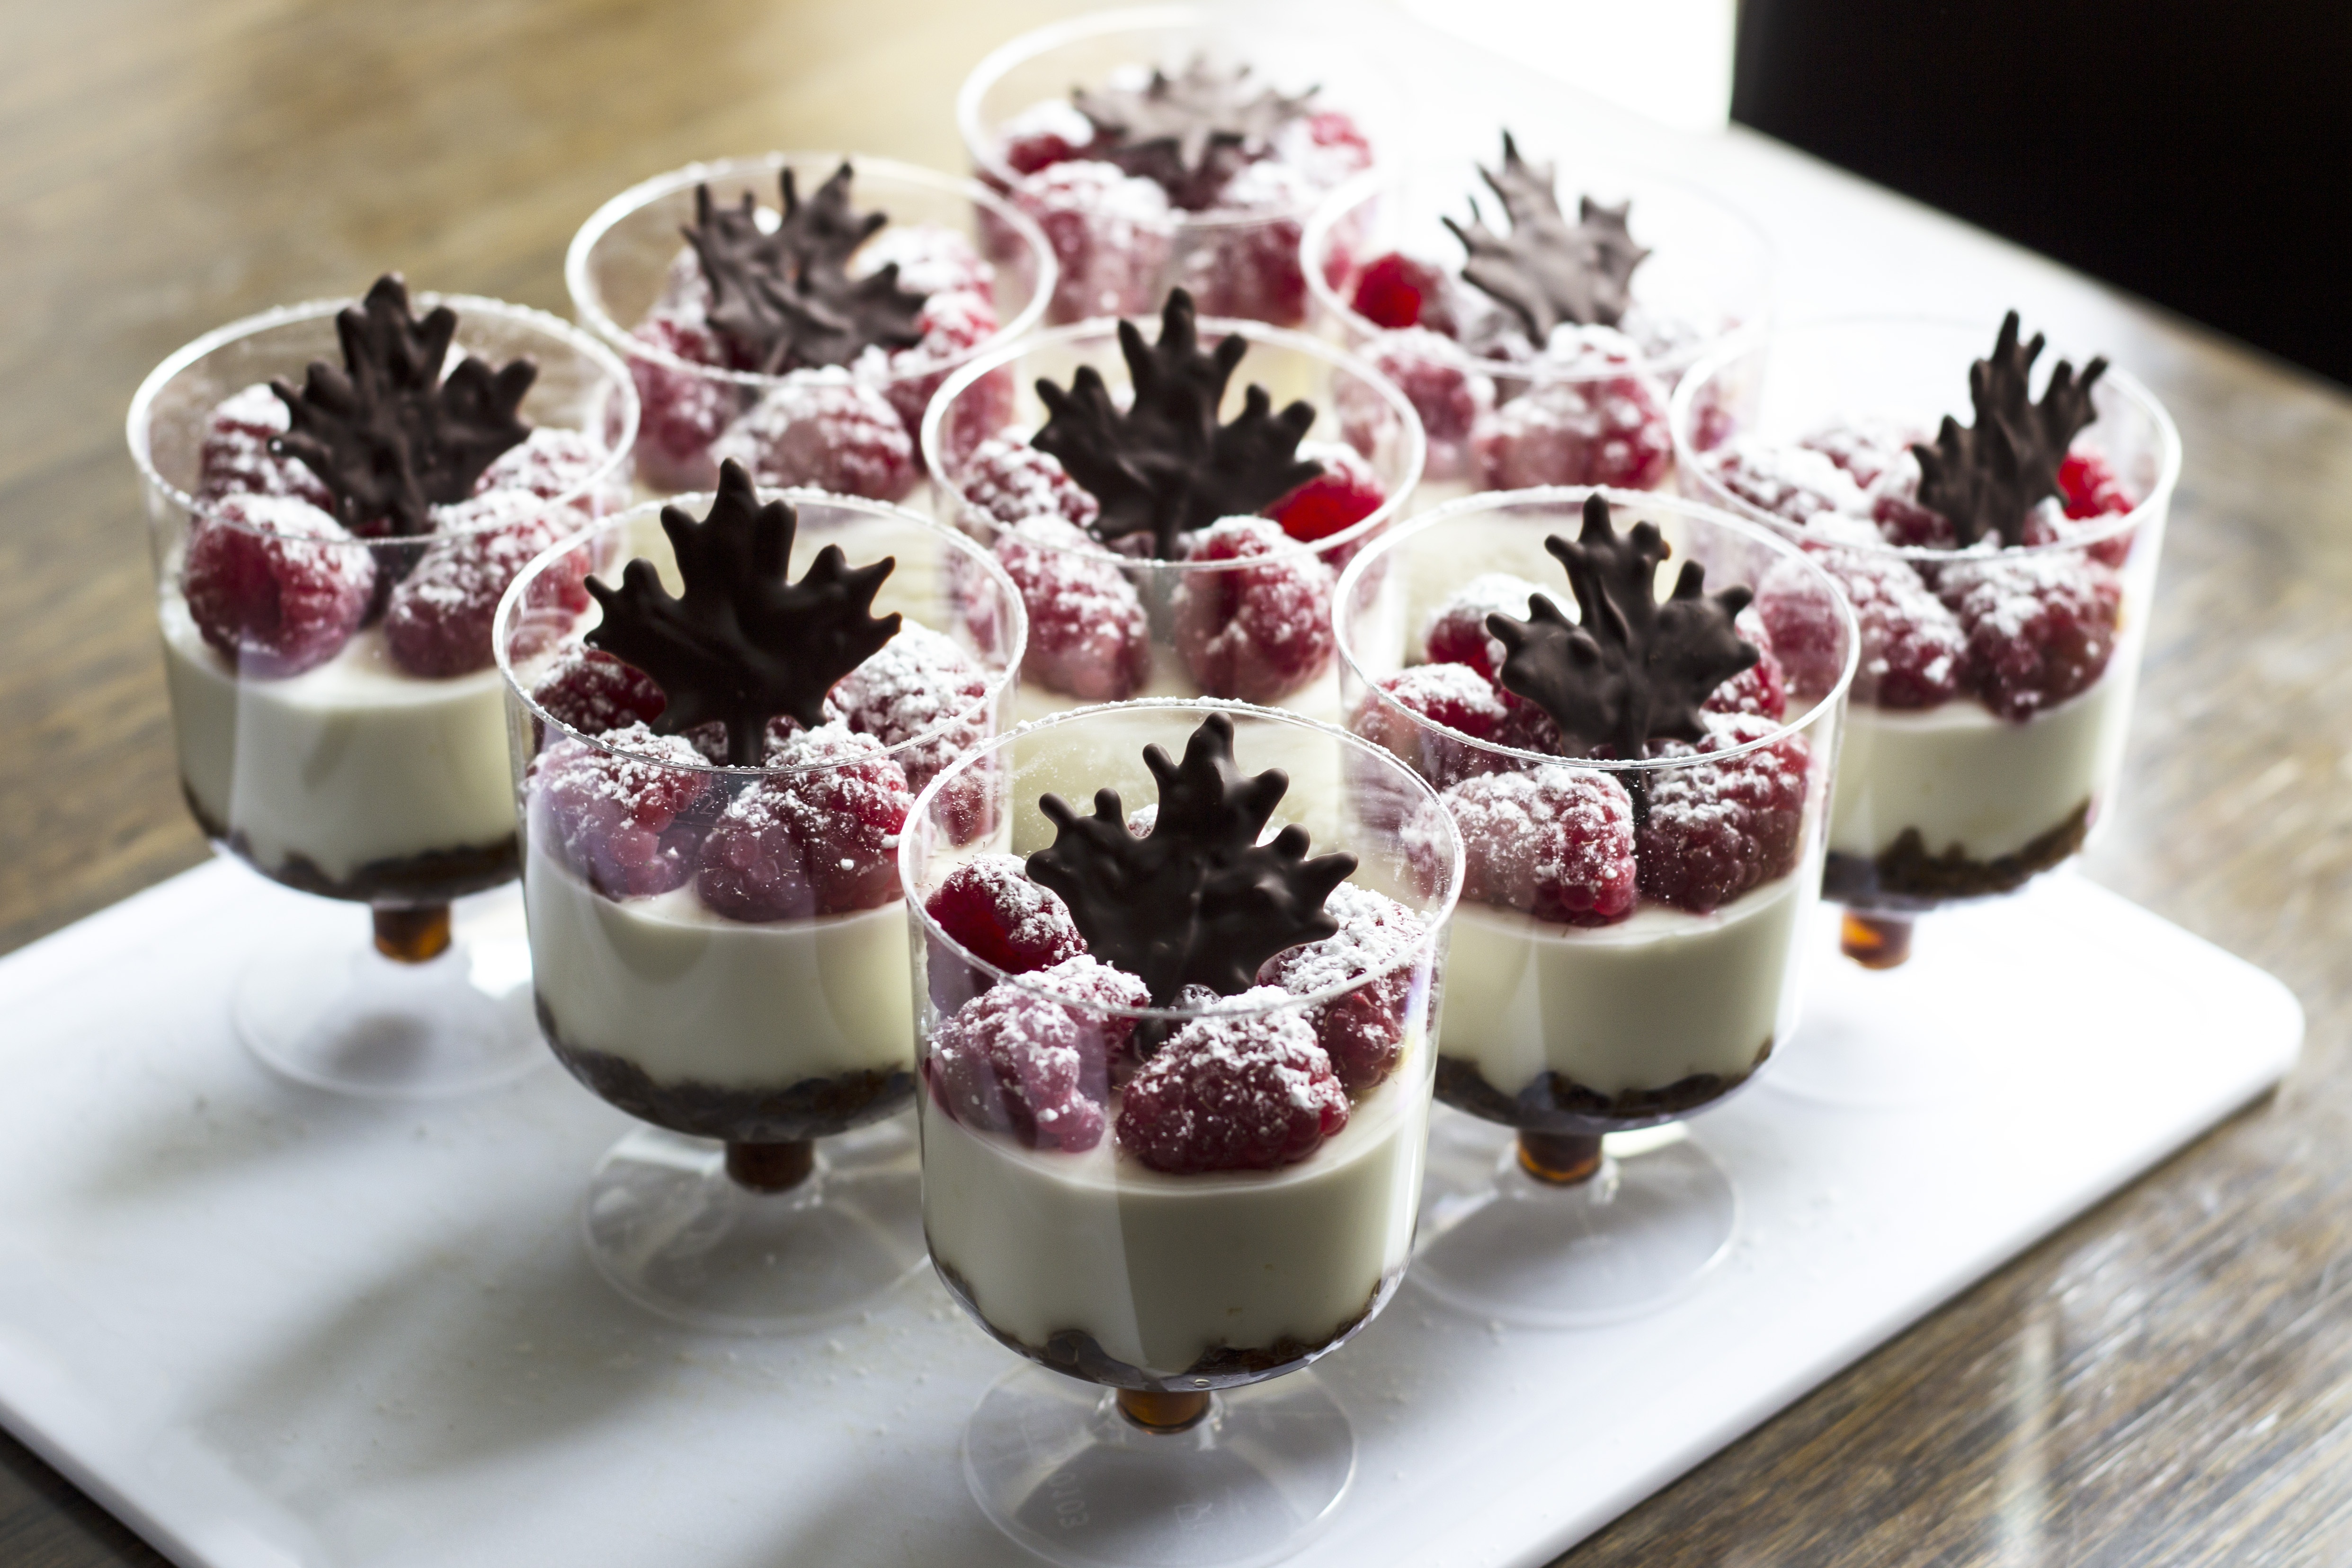
berry, leaf, food, produce, dessert, cuisine, cake, homemade, syrup, pastry, maple, celebrate, icing, canada, party, canadian, day, cottage cheese